Niederweningen

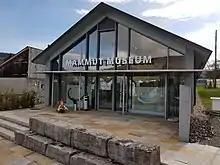
Mammutmuseum Niederweningen

Niederweningen is home the Mammoth Museum ("Mammutmuseum"). In 1890, workers building the railroad through the valley discovered mammoth bones, which were housed in the Zoological Museum in Zurich. In 2003 a 34,000-year-old complete mammoth skeleton was discovered not far from the 1890 site. In 2005 a museum was established in Niederweningen to house the skeletons. While parts of at least 9 skeletons were discovered, the museum houses only one complete skeleton. The museum also includes displays of other ice age animals and artifacts from more recent human settlements.